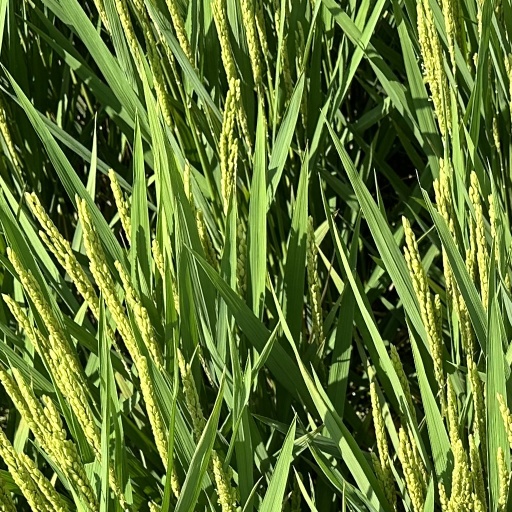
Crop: rice